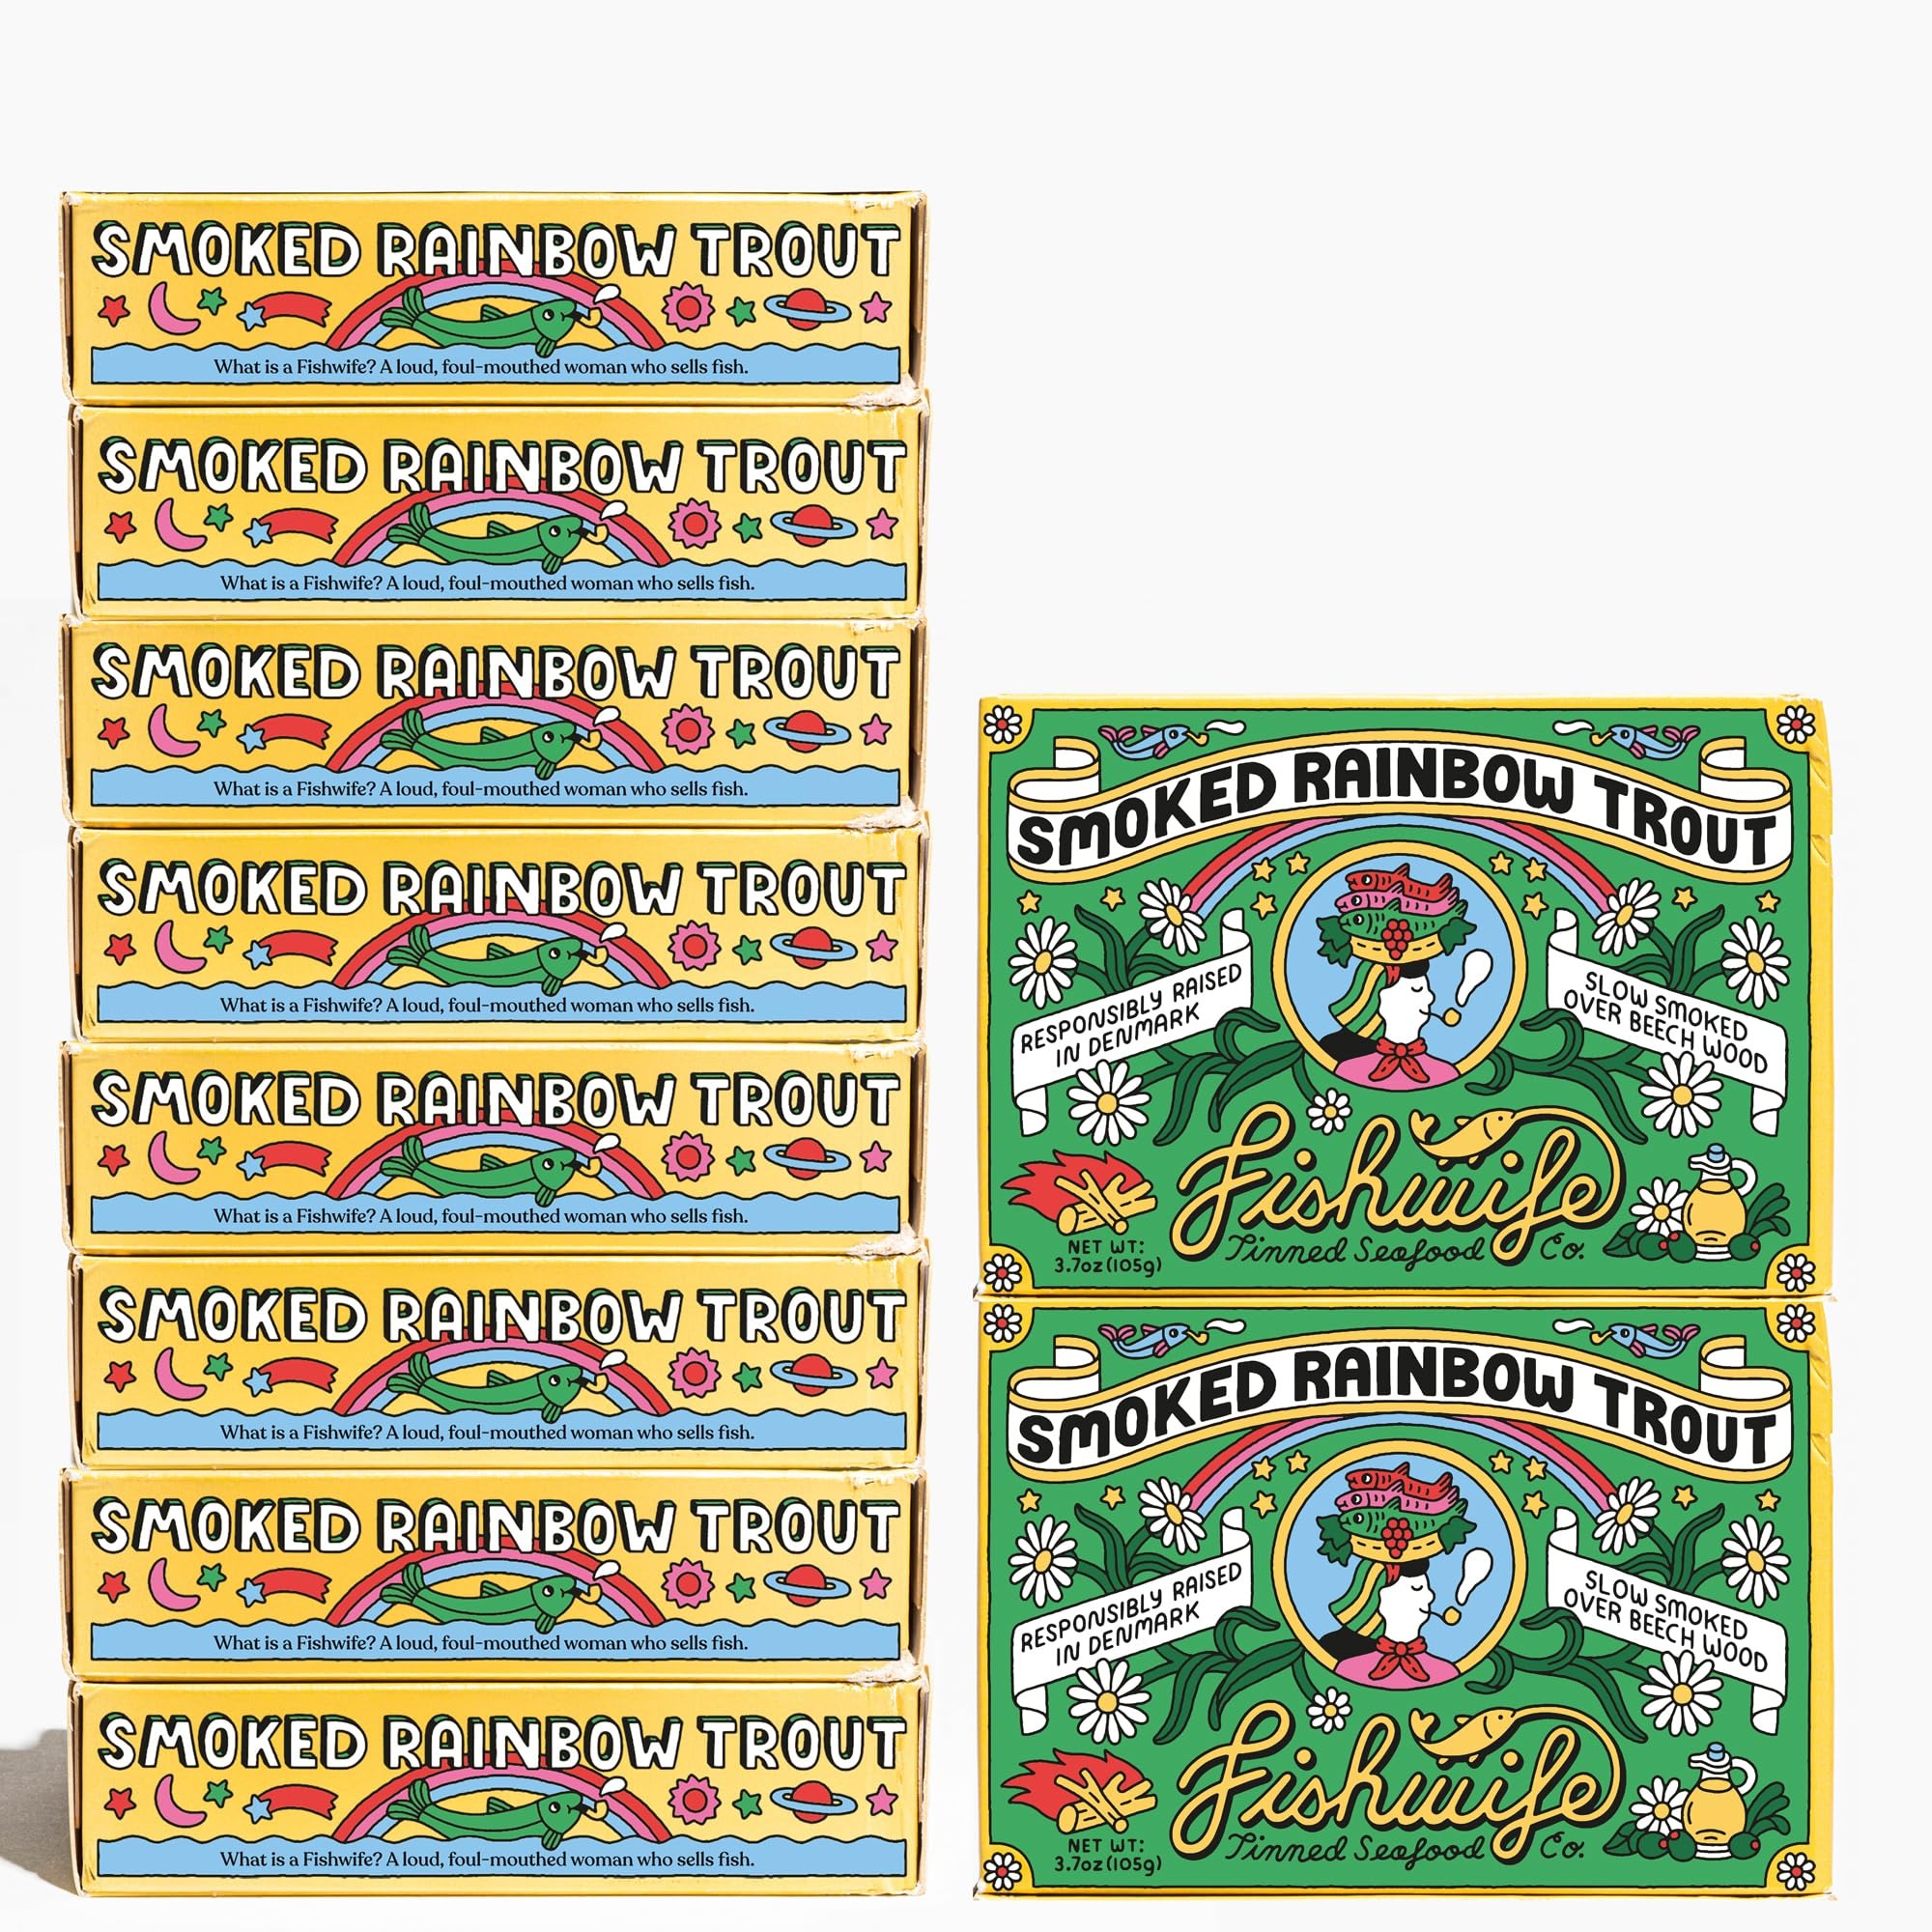
Item Name: Fishwife Smoked Rainbow Trout 10-Pack (3.7 Ounce) | ASC-Certified Sustainable Seafood, Gluten Free | Handpacked in BPA-NI Tins
Bullet Point 1: Our Smoked Rainbow Trout: Say hello to our smoked rainbow trout. Caramelized on the outside, and buttery and flaky on the inside. It’s smoky, savory, and the tiniest bit sweet.
Bullet Point 2: Responsibly Sourced: Fed a GMO-free, sustainable, nutrient-rich diet, our trout is expertly raised in an ASC-certified sustainable farm in Denmark’s countryside, whose aquaculture standards are some of the highest in the world.
Bullet Point 3: Exquisitely Packed: Our trout is slow-smoked in small batches over beechwood and hand-packed in olive oil at a micro-cannery outside of Copenhagen.
Bullet Point 4: Endless Recipe Options: Enjoy stirred into a lemony pasta, as smoked trout dip with potato chips, or in a savory sandwich.
Bullet Point 5: Who We Are: Fishwife is a new female-founded and led food company aiming to make ethically sourced, premium, and delicious tinned seafood a staple in every cupboard.
Product Description: Fishwife Smoked Rainbow Trout (10pk)
Value: 3.0
Unit: Ounce

Price: 9.99